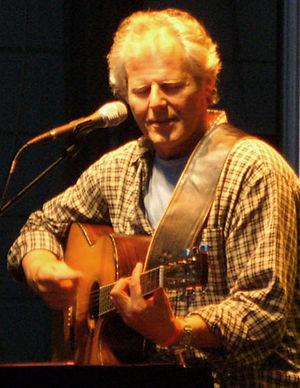
Georg Danzer est un chanteur autrichien, auteur-compositeur-interprète, né le 7 octobre 1946 à Vienne et mort le 21 juin 2007 à Asperhofen, Basse-Autriche.